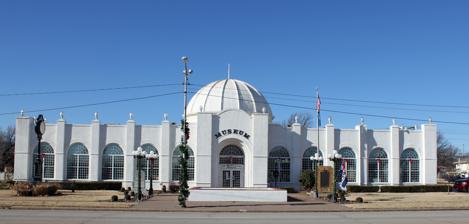
Building: Electric Park Pavilion
Country: United States of America
Year built: 1912
United States historic place Electric Park Pavilion U.S. National Register of Historic Places The Pavilion in 2013. Show map of Oklahoma Show map of the United States Location 300 S. Main, Blackwell, Oklahoma Coordinates 36°48′6″N 97°16′54″W / 36.80167°N 97.28167°W / 36.80167; -97.28167 Area 0.3 acres (0.12 ha) Built 1912 Architectural style italian renaissance, classical NRHP reference No. 76001563 Added to NRHP September 29, 1976 The Electric Park Pavilion is a pavilion located in Blackwell, Oklahoma , designed in 1912 by W.L. McAltee. The pavilion was built as a "salute to electricity" and features a 160-foot domed ceiling, and an 800-seat auditorium . The building was once lined with over 500 lights, on the dome, its 27 flag poles with American flags , and its 22 arched windows. The Mission/Spanish Revival style building is made of brick and stucco, and was dedicated on March 23, 1913. It currently houses the Top of Oklahoma Historical Society Museum . References